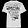
Label: T - shirt / top